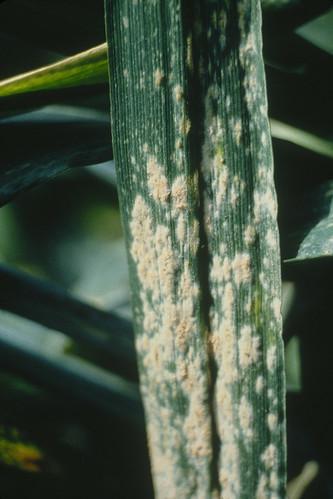
Plant: Wheat
Disease: wheat powdery mildew